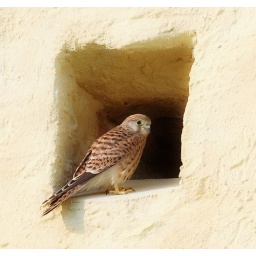
Kestrel in a niche of an old house just 60ft from my own balcony